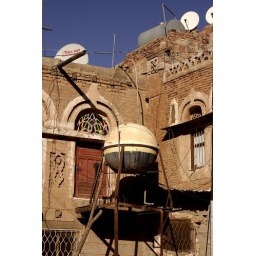
Old water reservor of a house in Hadda.